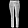
Label: Trouser